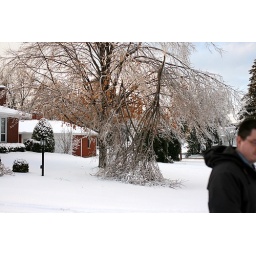
The tree in front of the Broderson's house